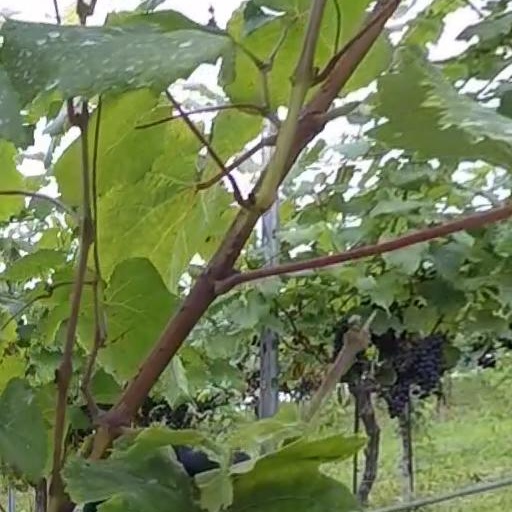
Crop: grape